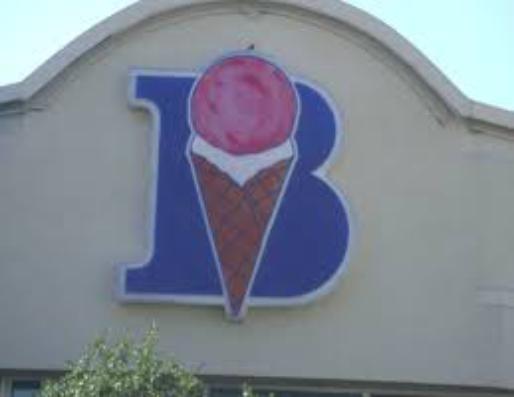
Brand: Braum's
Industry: Food